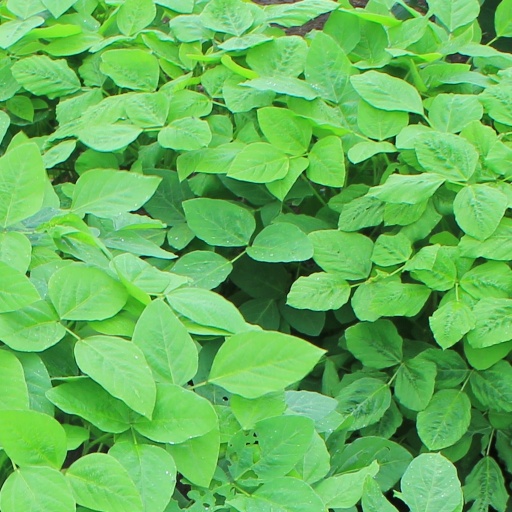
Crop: soybean